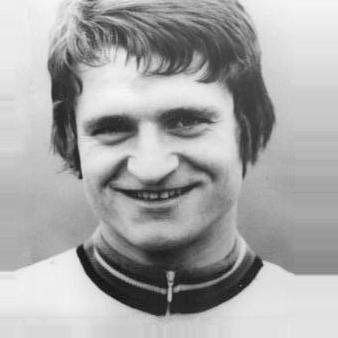
Age: 19